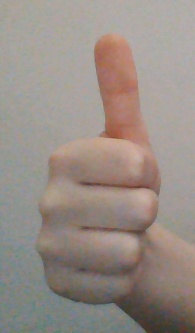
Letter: aleff